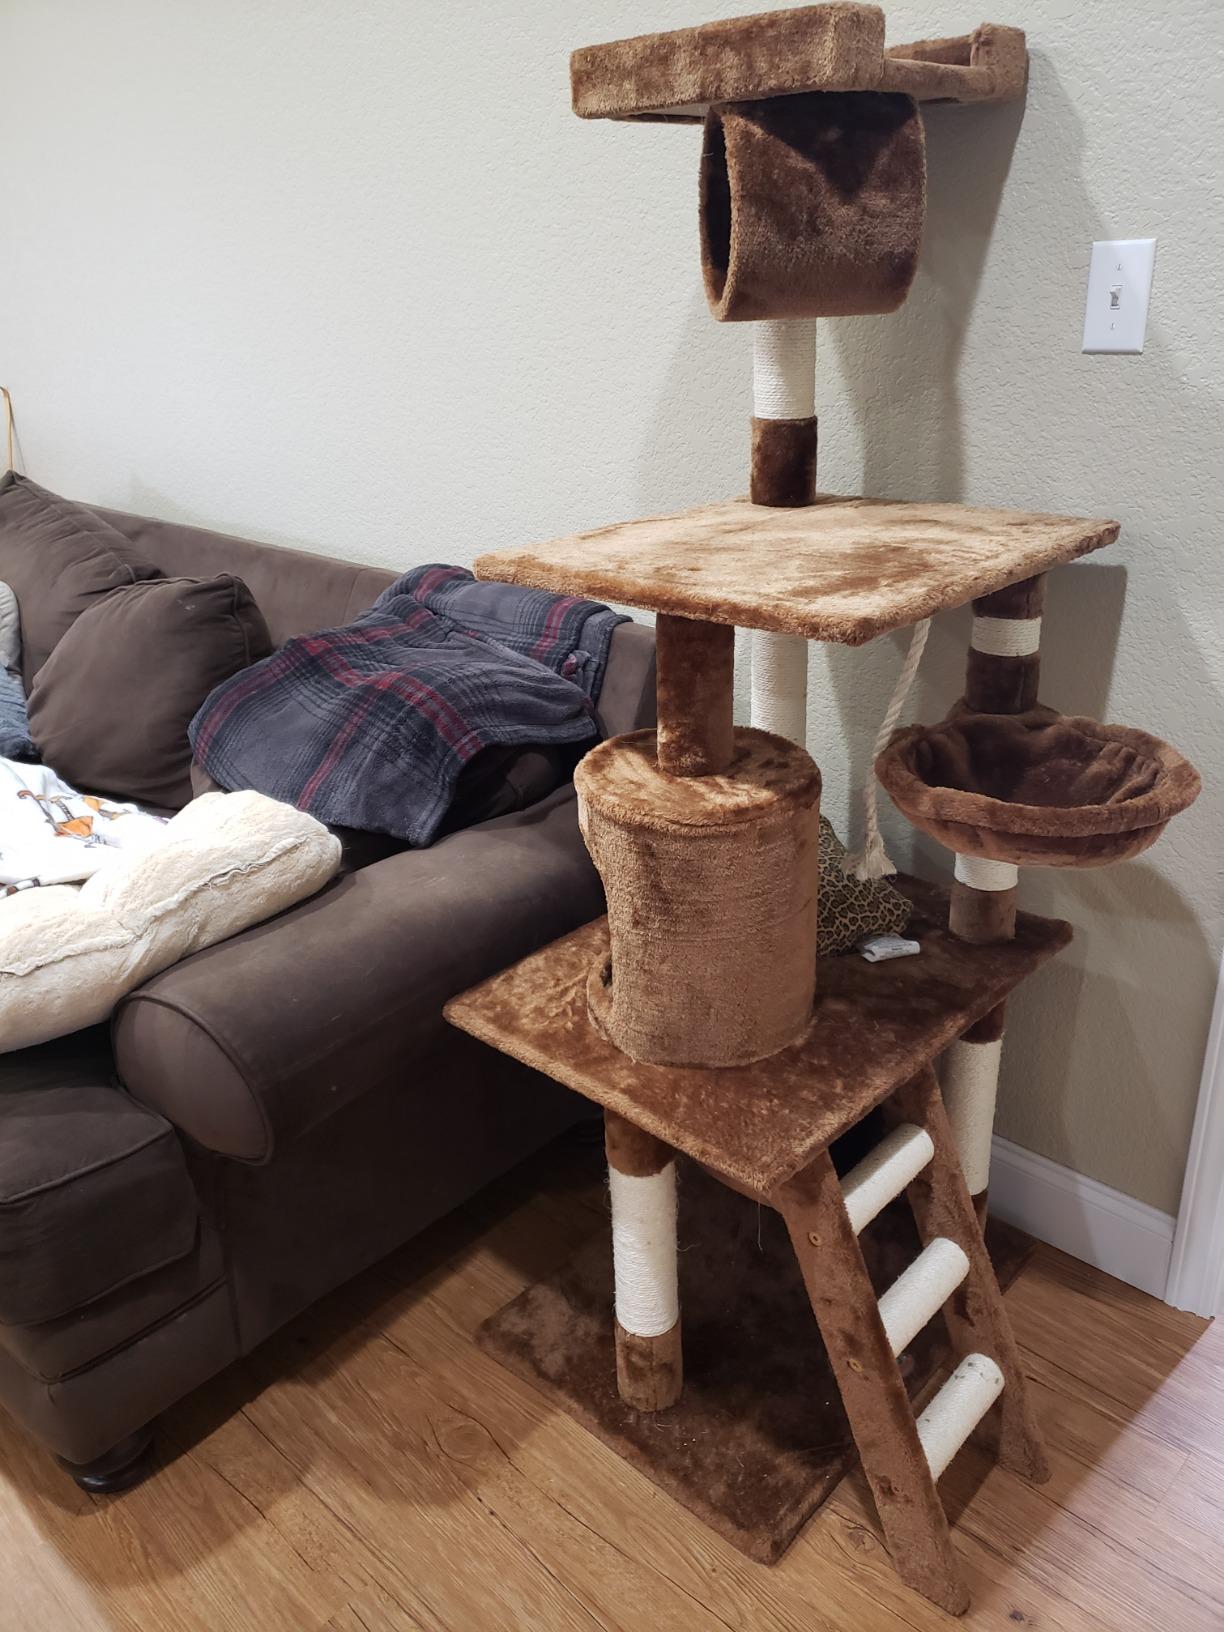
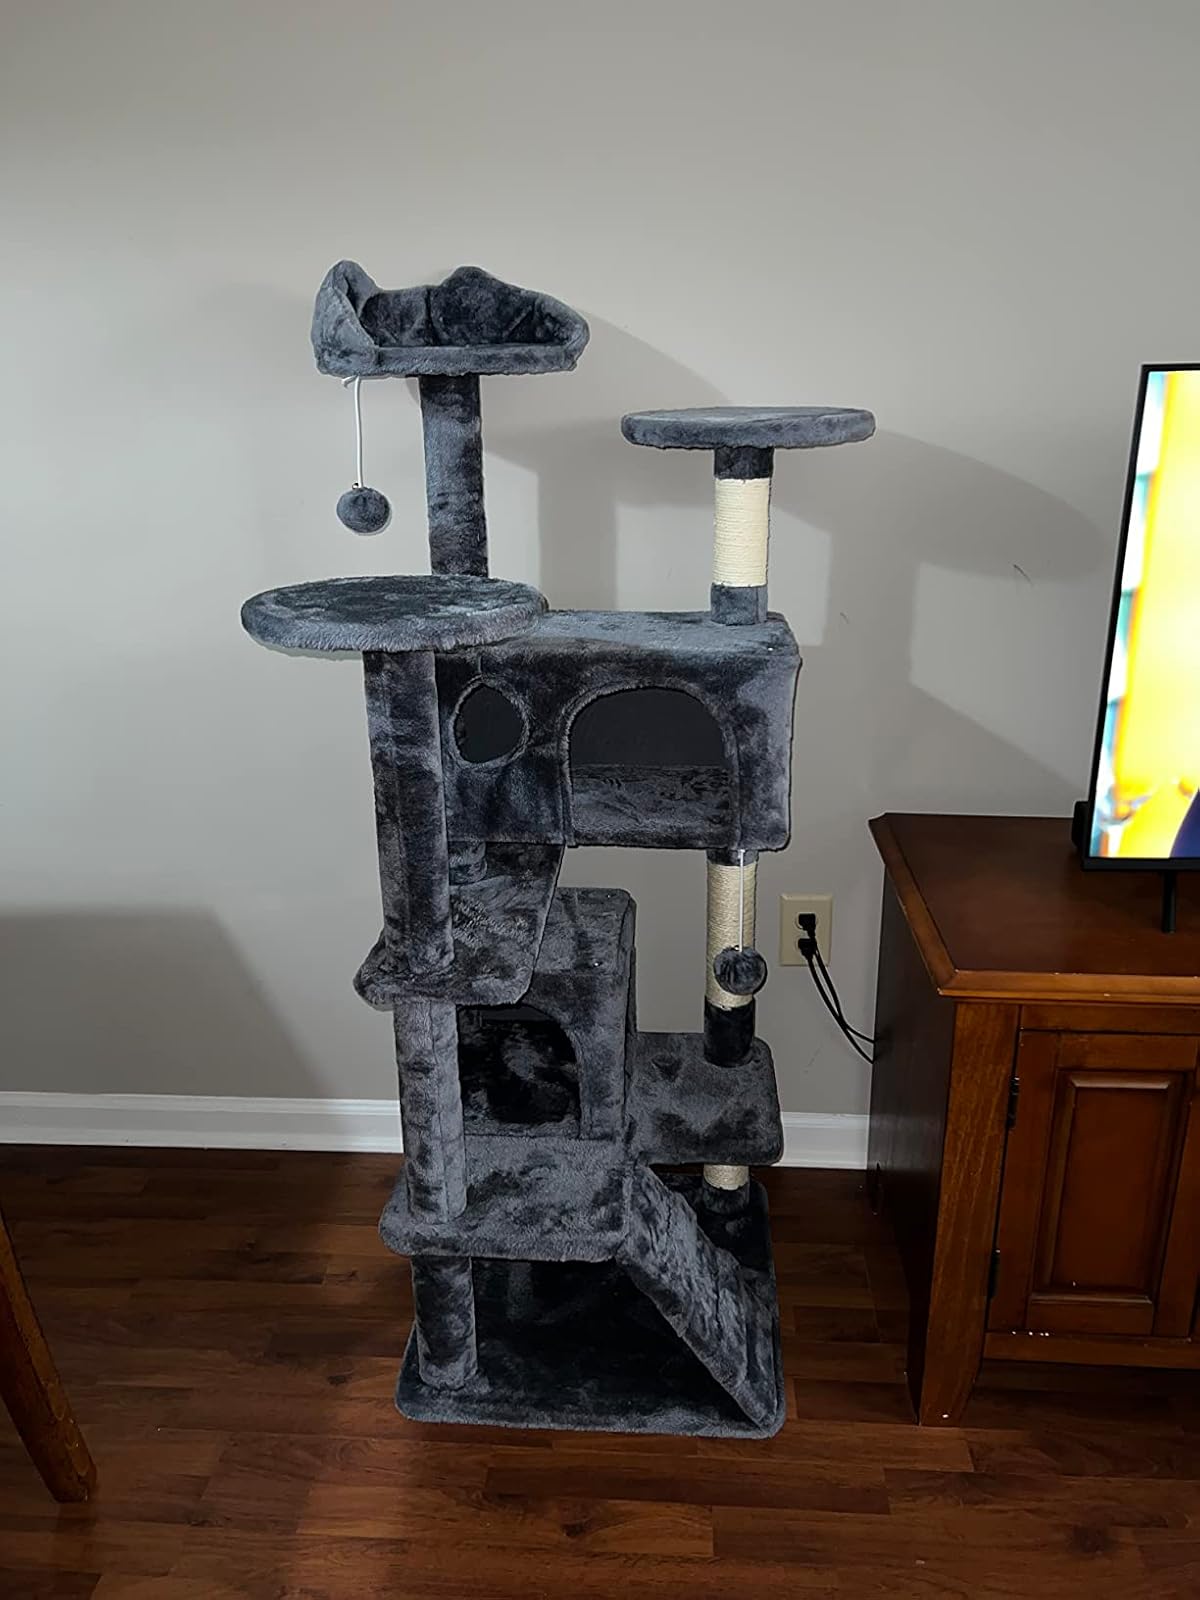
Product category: items_cat tree
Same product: no